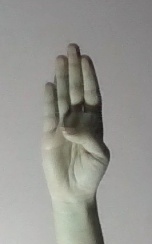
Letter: kaaf